Arrondissements of Belgium

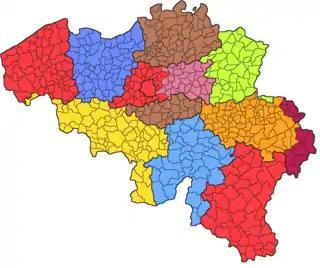
Judicial arrondissements of Belgium

Until March 31, 2014 Belgium had 27 judicial arrondissements. These are now sections of today's 12 judicial arrondissements. In addition, the arrondissement Brussels was divided into the sections Brussels and Halle-Vilvoorde.